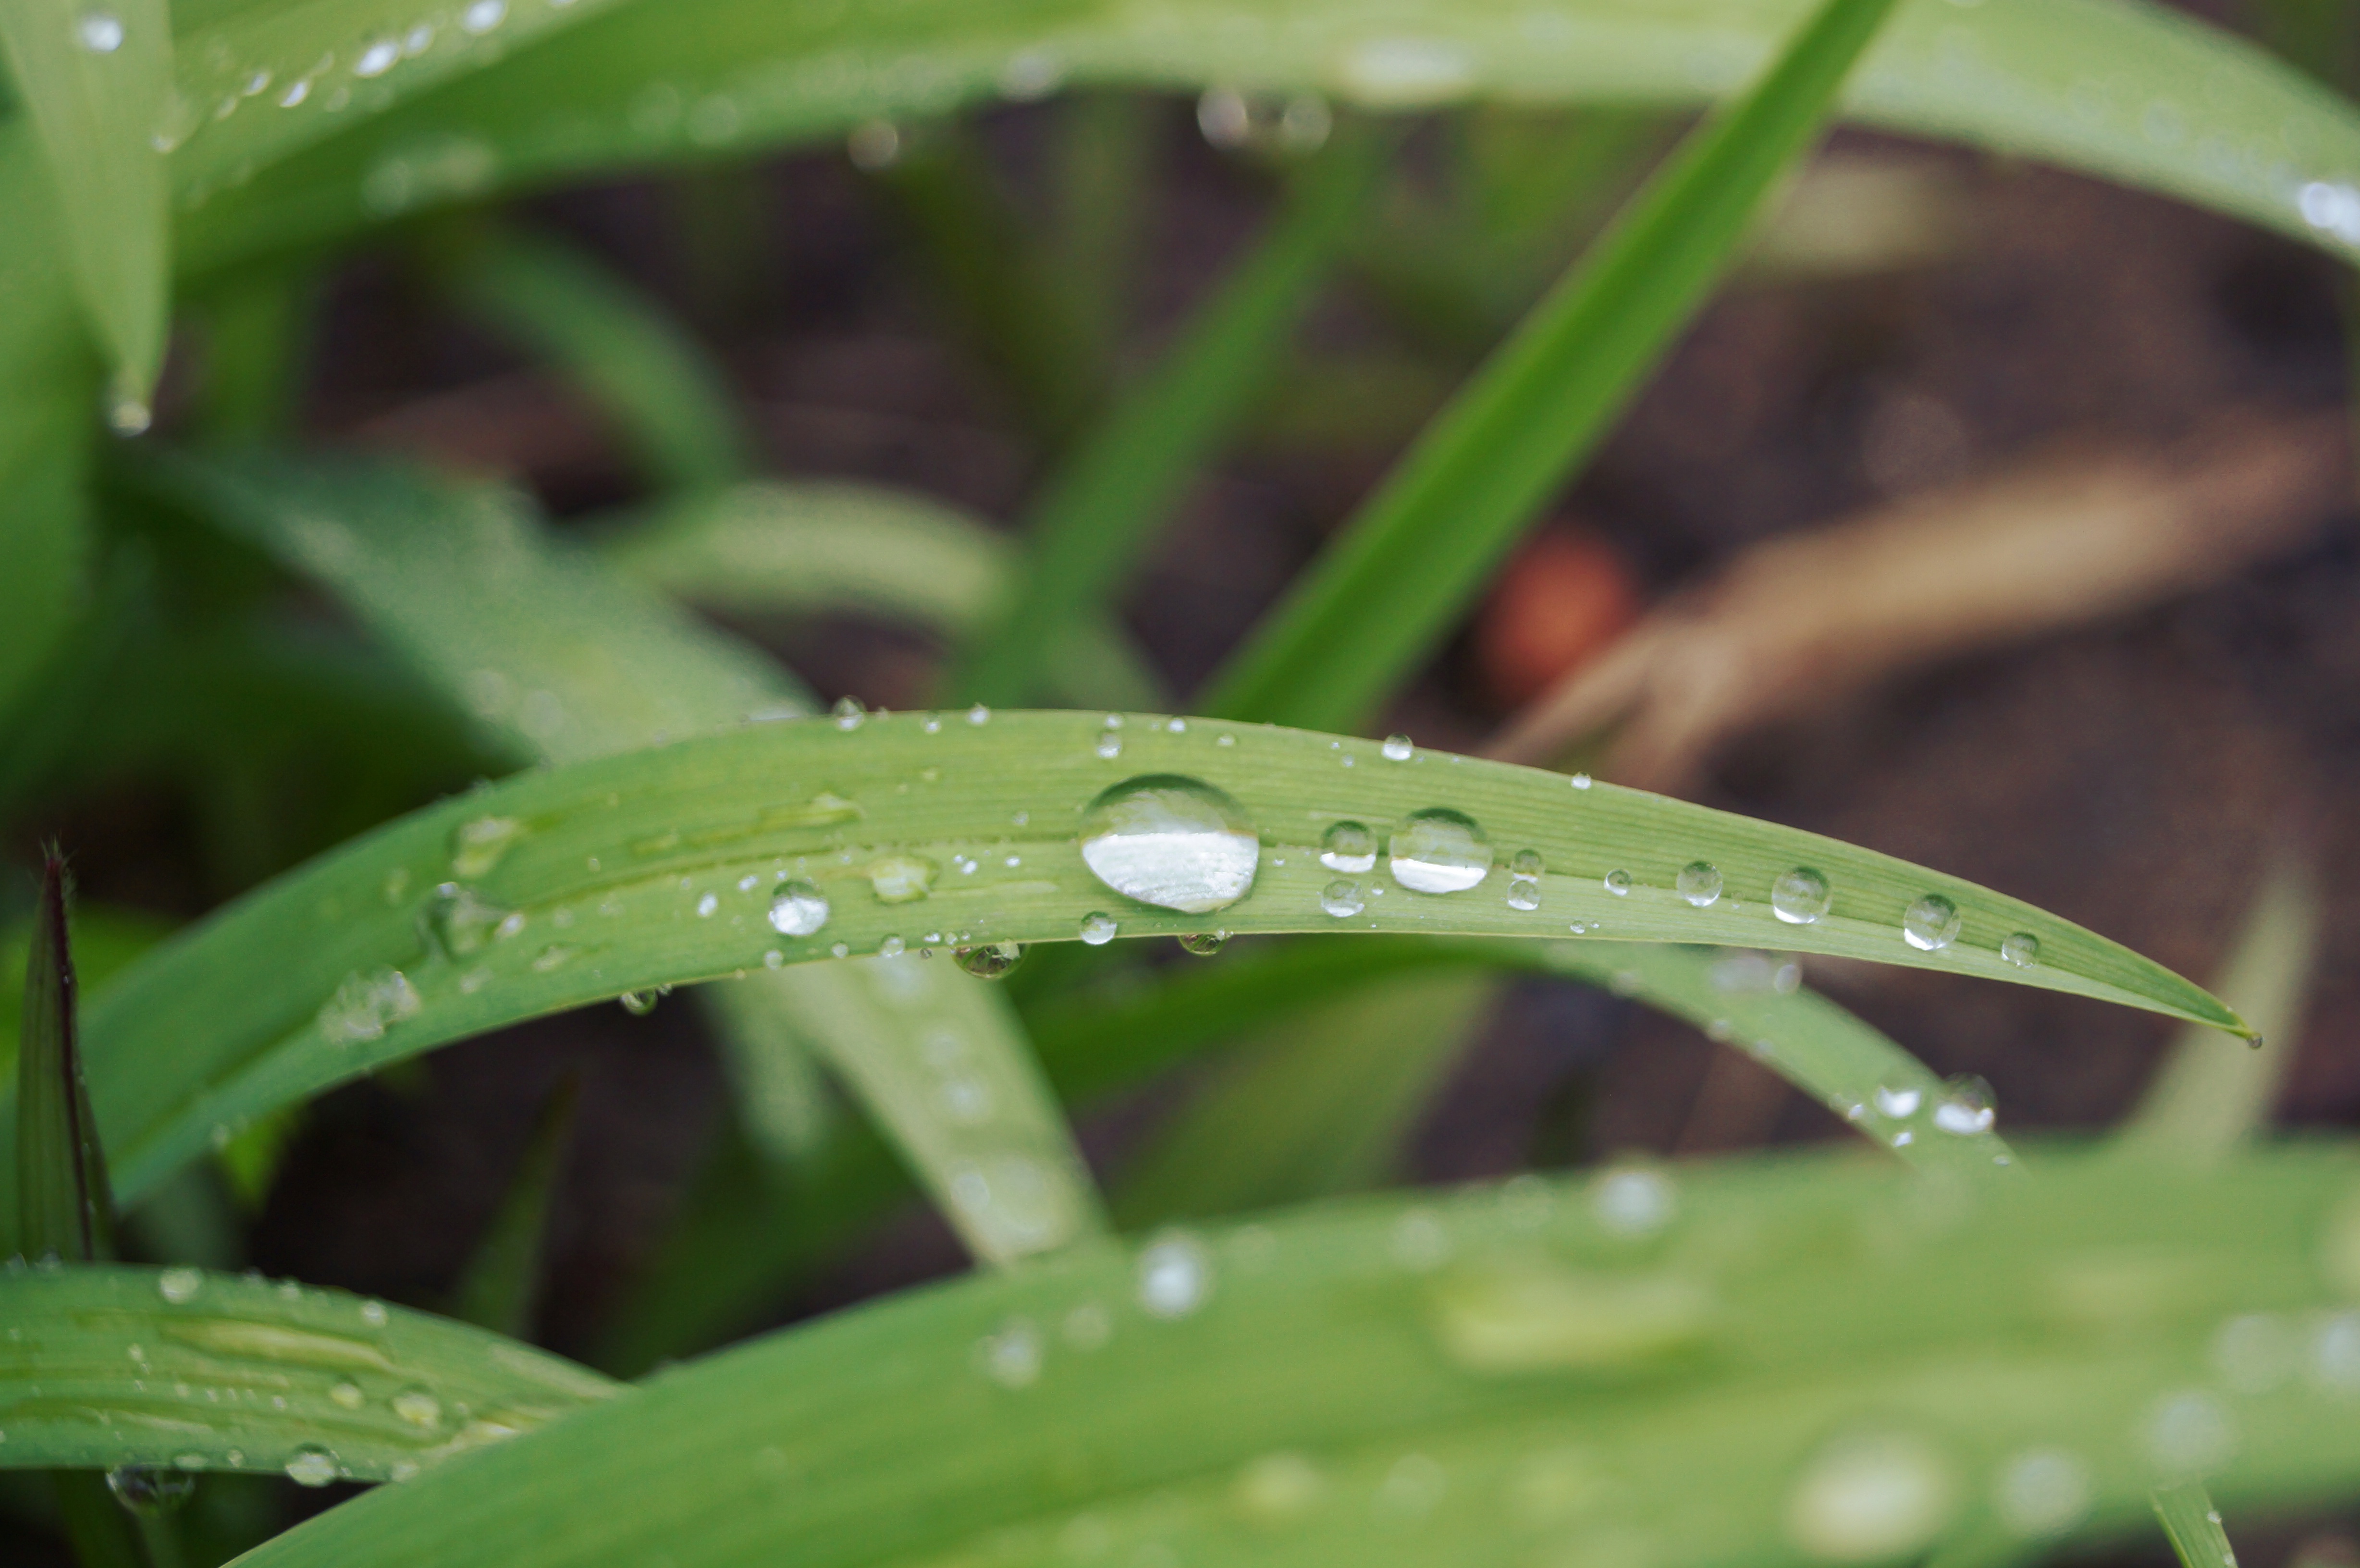
water, nature, grass, droplet, drop, dew, plant, lawn, leaf, flower, green, botany, flora, close up, moisture, macro photography, flowering plant, grass family, plant stem, land plant